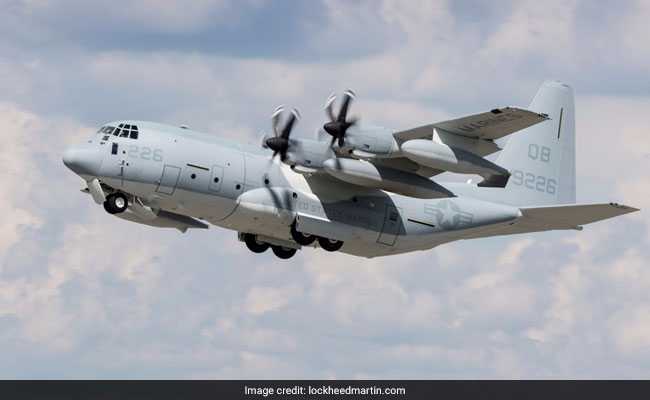
Vehicle type: Planes